Recoilless rifle

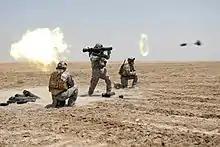
Firing of a Carl Gustaf 8.4cm recoilless rifle, showing the propellant gas backblast

The British, whose efforts were led by Charles Dennistoun Burney, inventor of the "Wallbuster" HESH round, also developed recoilless designs. Burney demonstrated the technique with a recoilless 4-gauge shotgun. His "Burney Gun" was developed to fire the Wallbuster shell against the Atlantic Wall defences, but was not required in the D-Day landings of 1944. He went on to produce further designs, with two in particular created as anti-tank weapons. The Ordnance, RCL, 3.45 in could be fired off a man's shoulder or from a light tripod, and fired an 11 lb (5 kg) wallbuster shell to 1,000 yards. The larger Ordnance RCL. 3.7in fired a 22.2 lb (10 kg) wallbuster to . Postwar work developed and deployed the BAT (Battalion, Anti Tank) series of recoilless rifles, culminating in the 120 mm L6 WOMBAT. This was too large to be transported by infantry and was usually towed by jeep. The weapon was aimed via a spotting rifle, a modified Bren Gun on the MOBAT and an American M8C spotting rifle on the WOMBAT: the latter fired a .50 BAT (12.7x77mm) point-detonating incendiary tracer round whose trajectory matched that of the main weapon. When tracer rounds hits were observed, the main gun was fired.